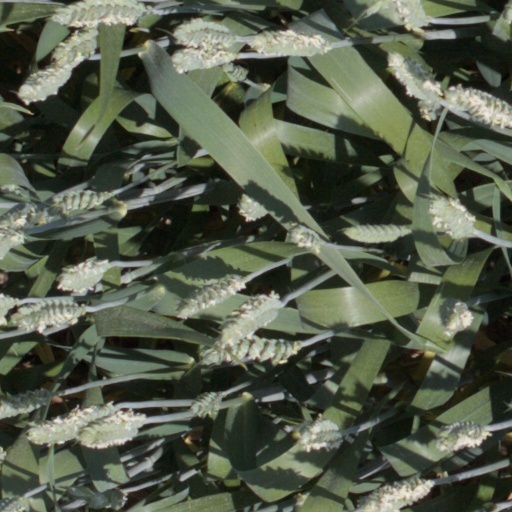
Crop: wheat